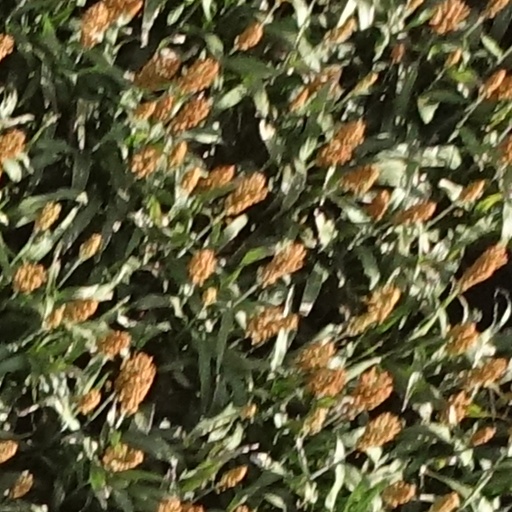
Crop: sorghum